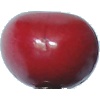
Label: Cherry 2